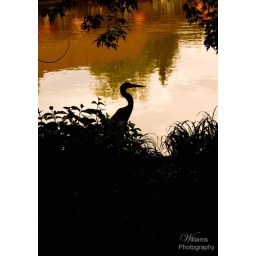
bird sitting by pond